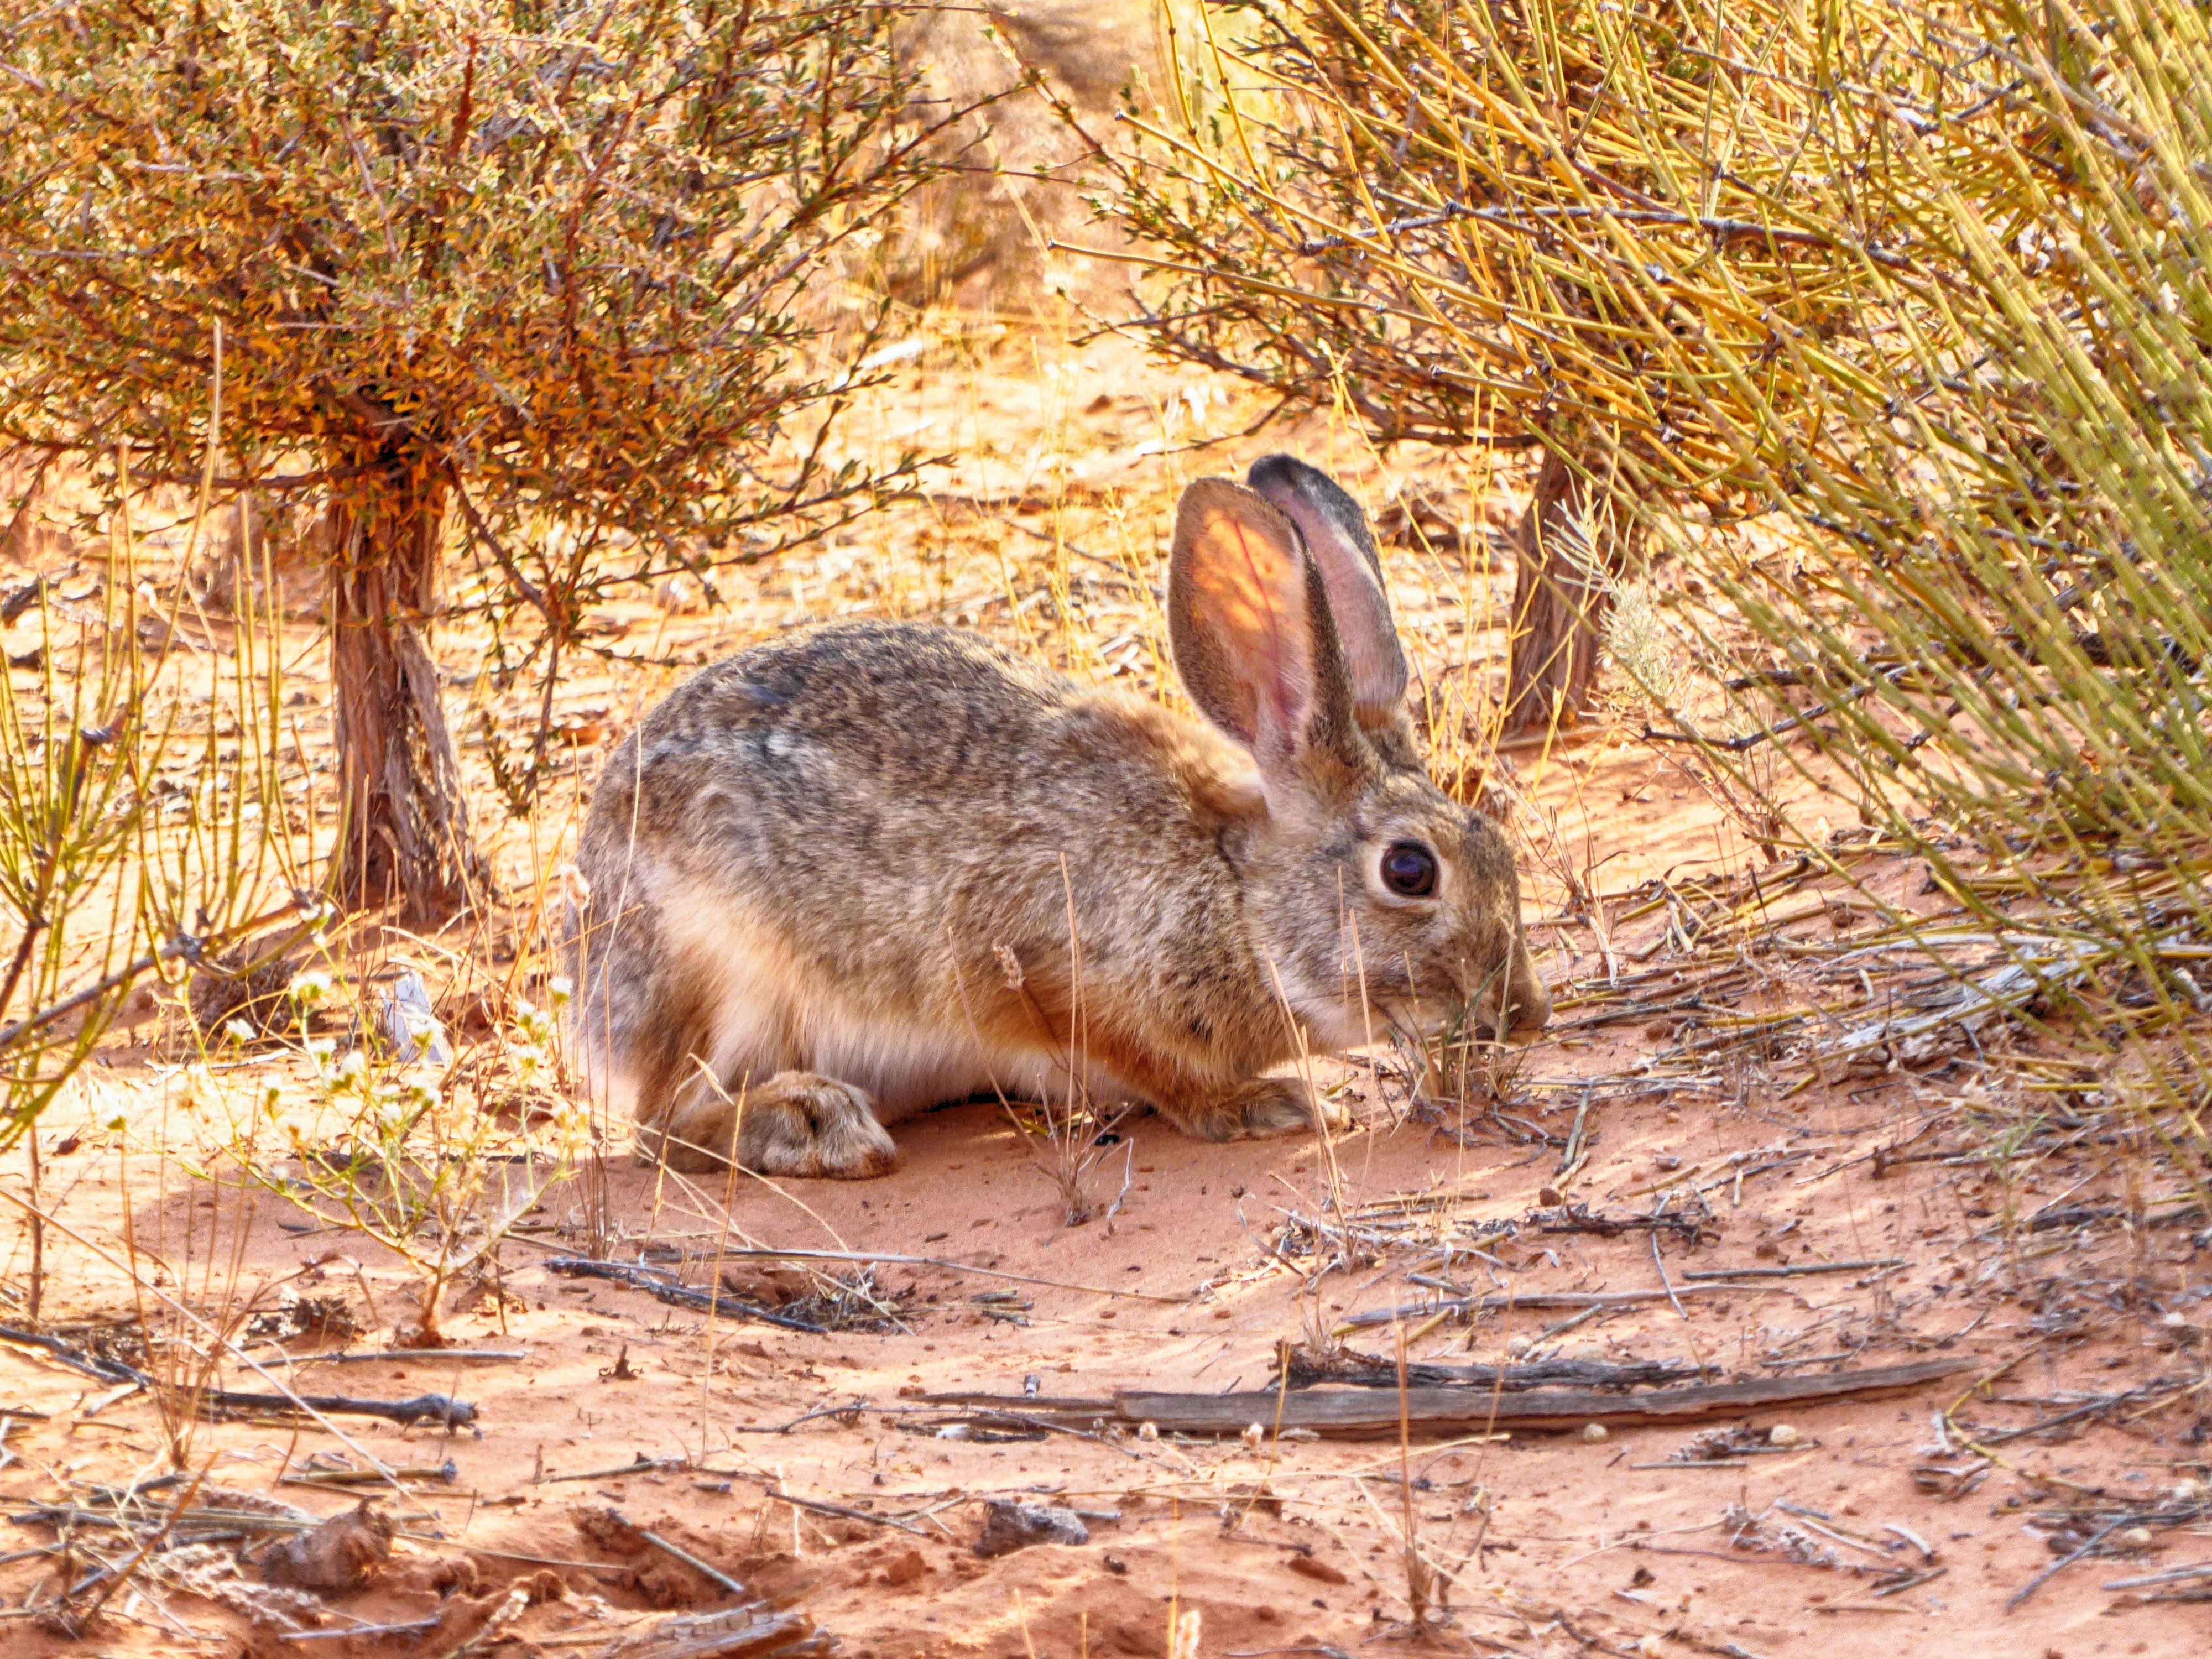
hiking, monument, wildlife, usa, mammal, national park, fauna, rabbit, hare, places of interest, utah, vertebrate, arches national park, domestic rabbit, rabits and hares, wood rabbit